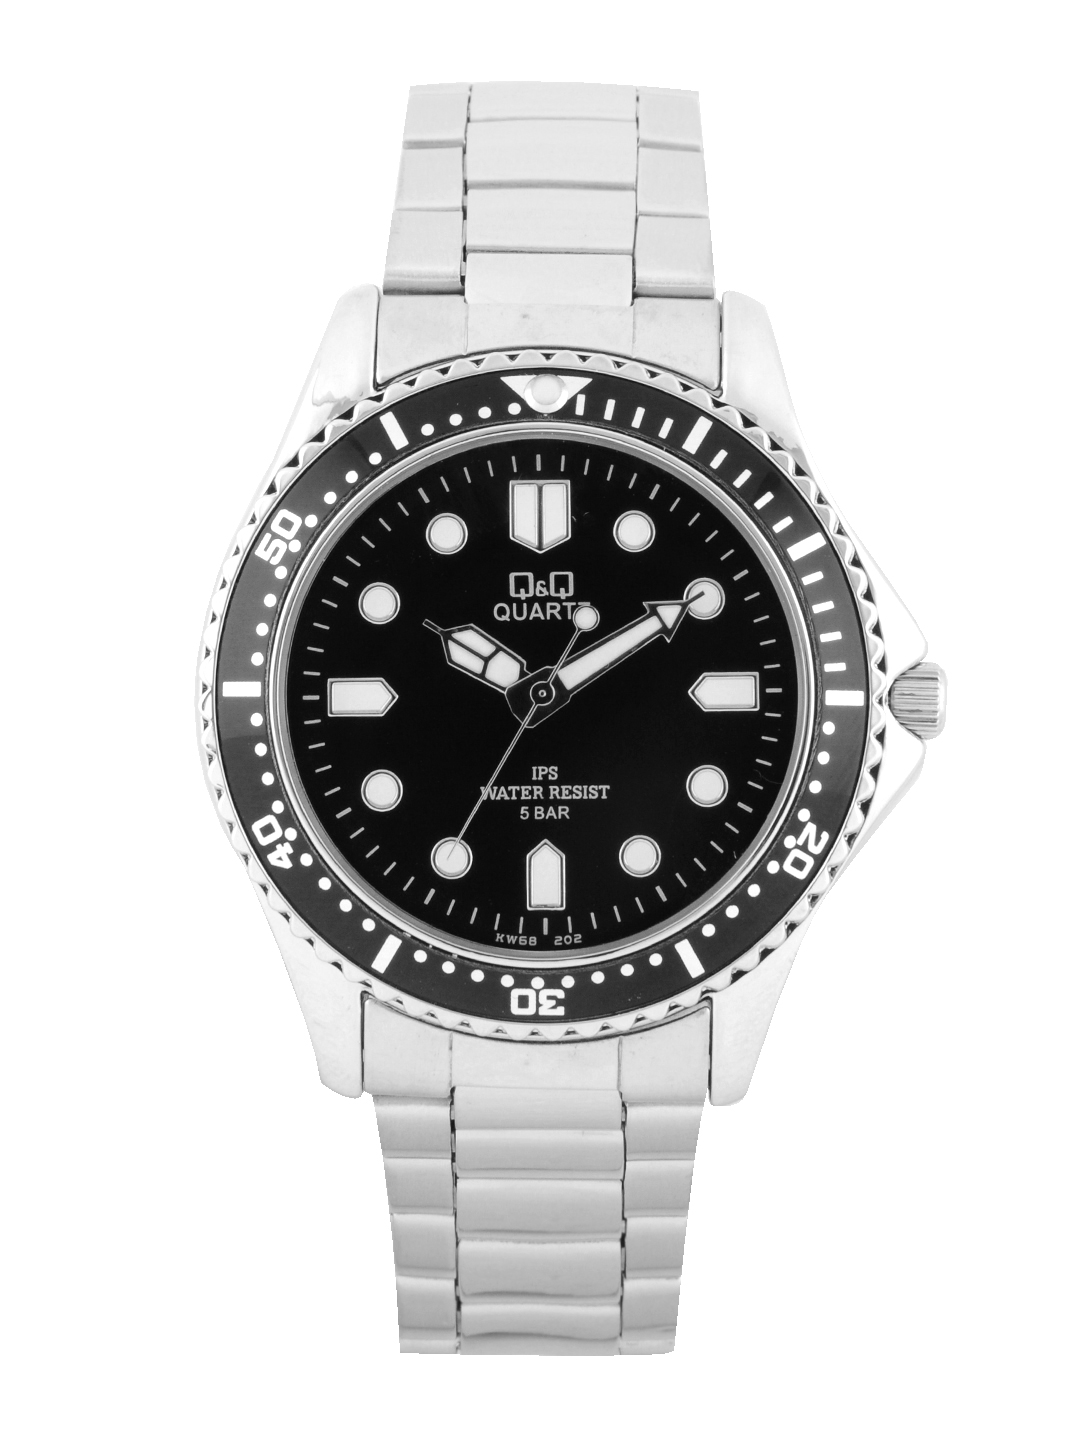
Q&Q Men Black Dial Watch
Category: Accessories / Watches / Watches
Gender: Men
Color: Black
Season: Winter 2016
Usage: Casual